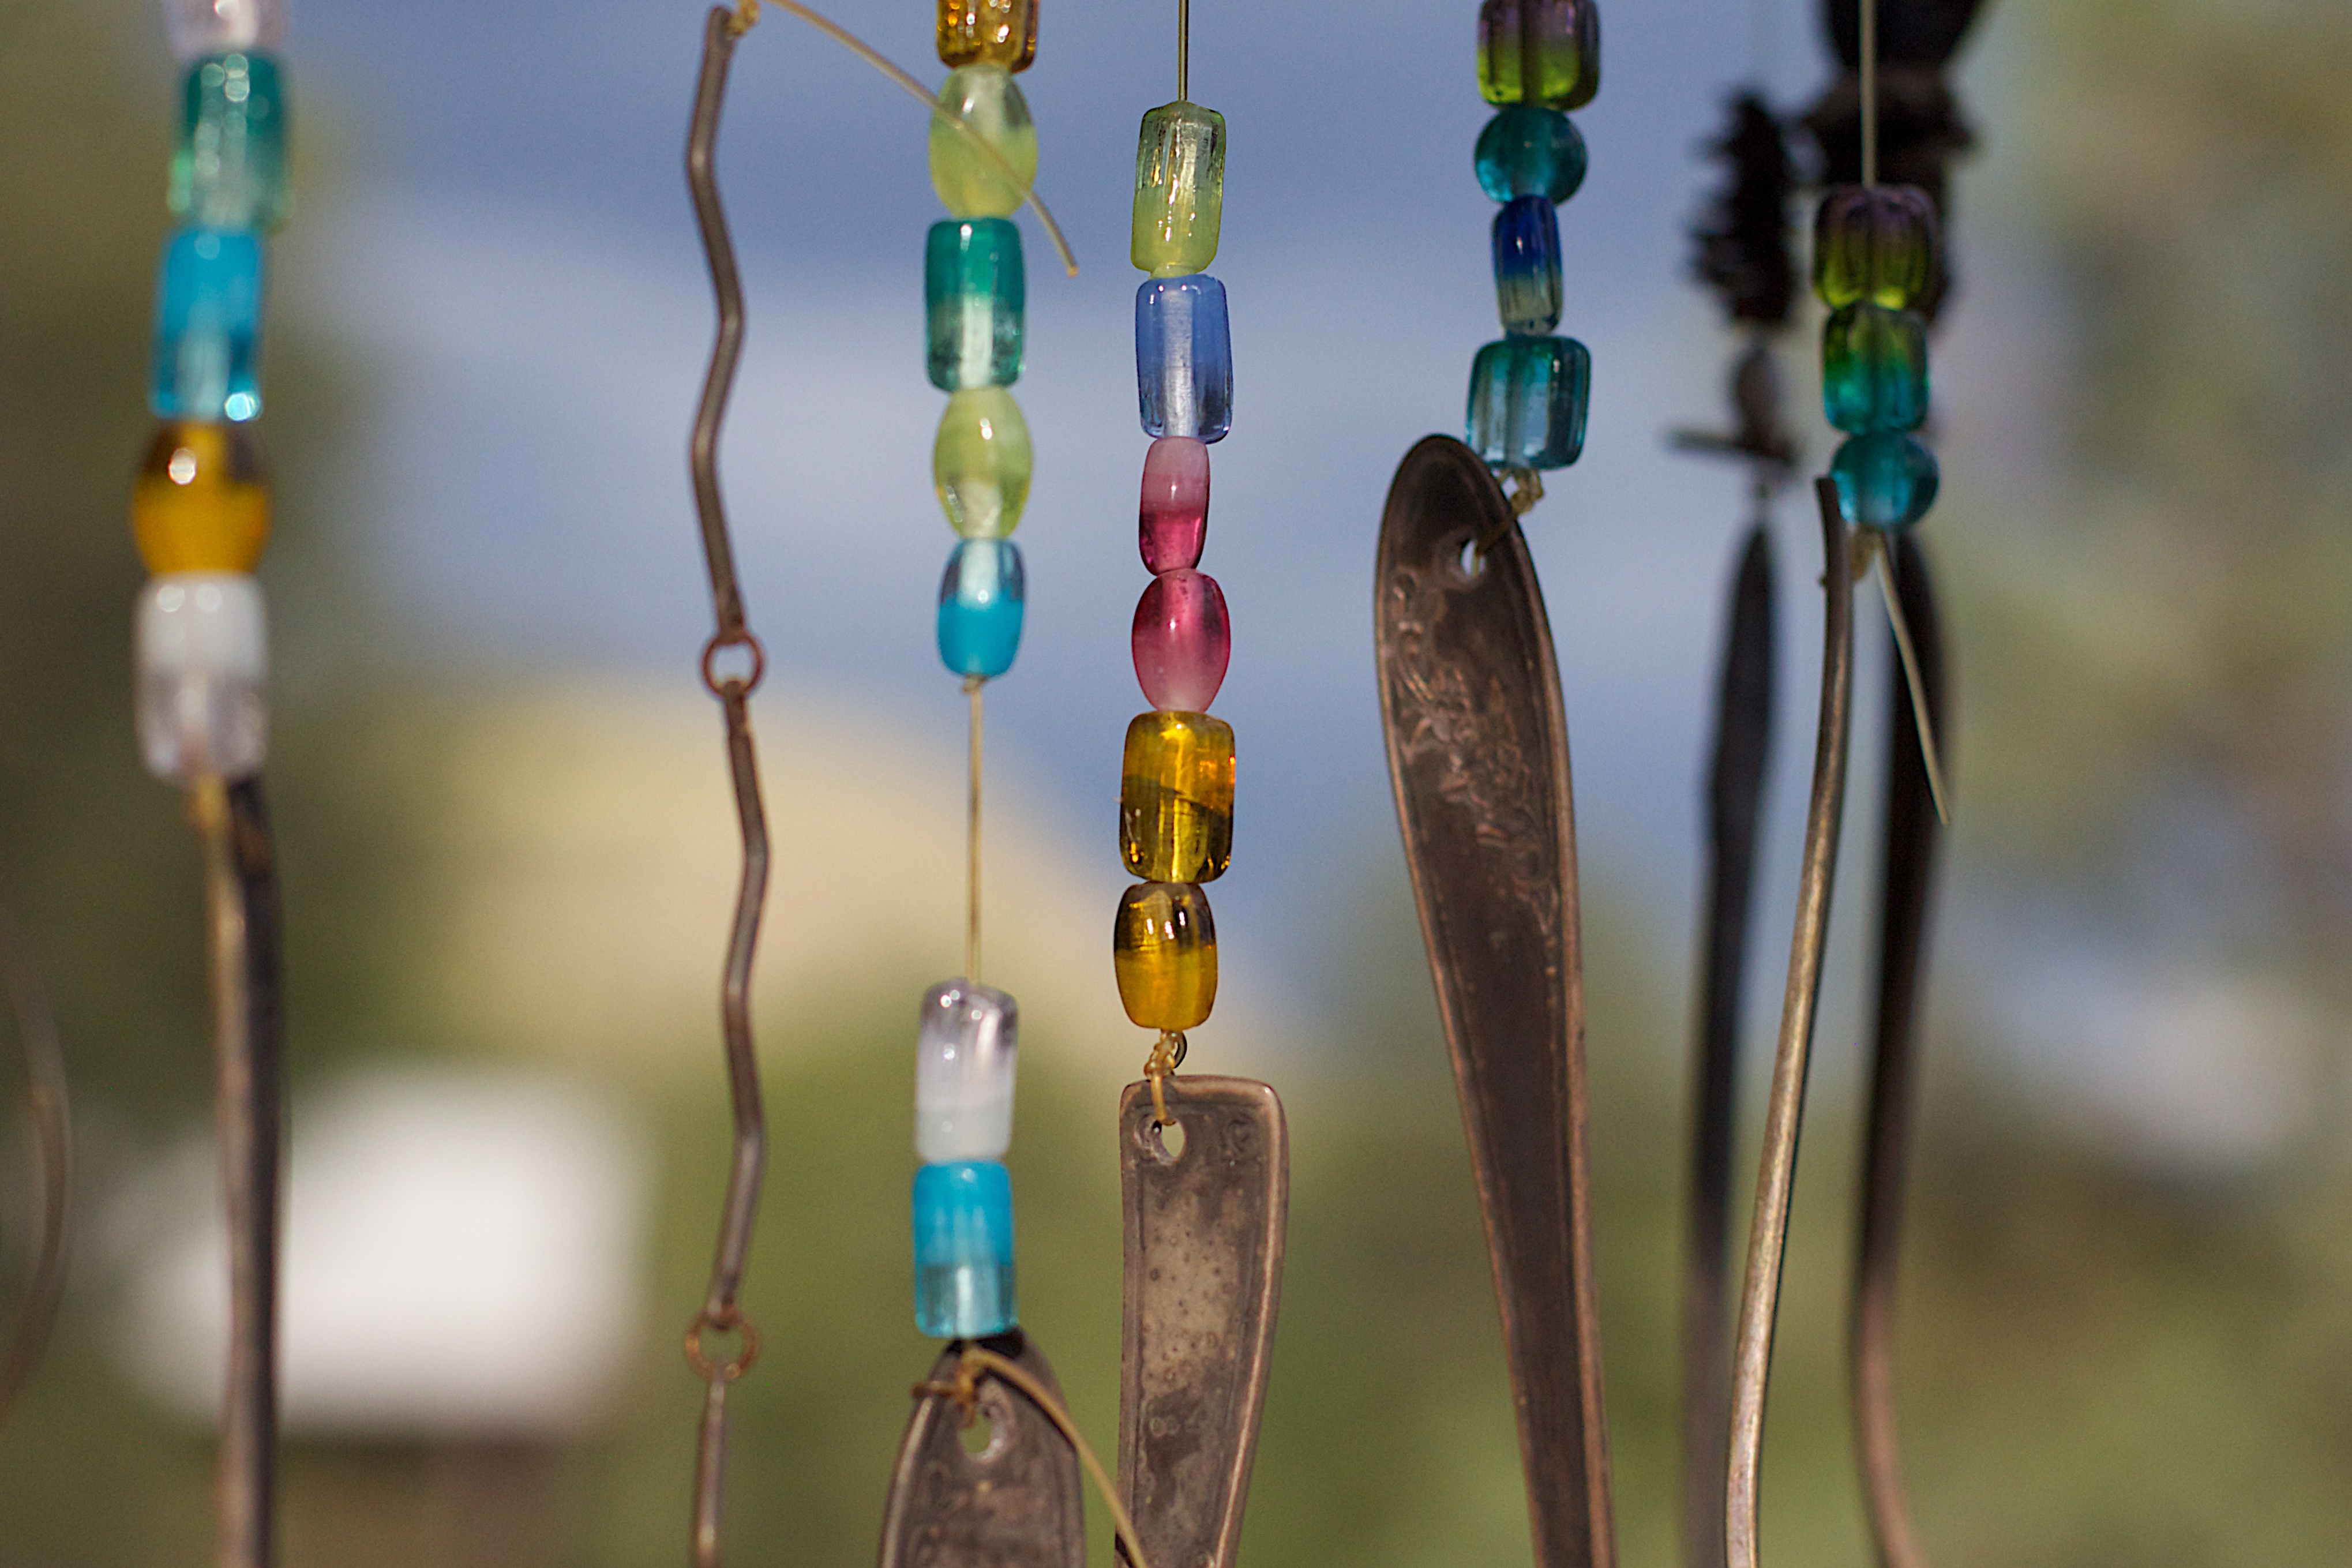
flower, green, earrings, macro photography